Lee Peltier

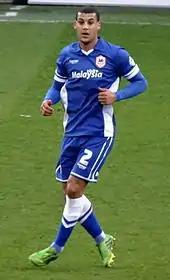
Peltier playing for Cardiff City during the 2014–15 season, during which he made 15 appearances

On 24 January 2015, Peltier signed for Cardiff City on a deal until the summer of 2018, reuniting with his former Yeovil manager Russell Slade. Signed as a replacement for John Brayford, he made his debut for the club, a week later in a 2–0 loss to Derby County, and went on to help Cardiff push away from a relegation battle and finished mid-table. The following season, Peltier became an ever-present member of the team which just missed out on a play-off place to Sheffield Wednesday.